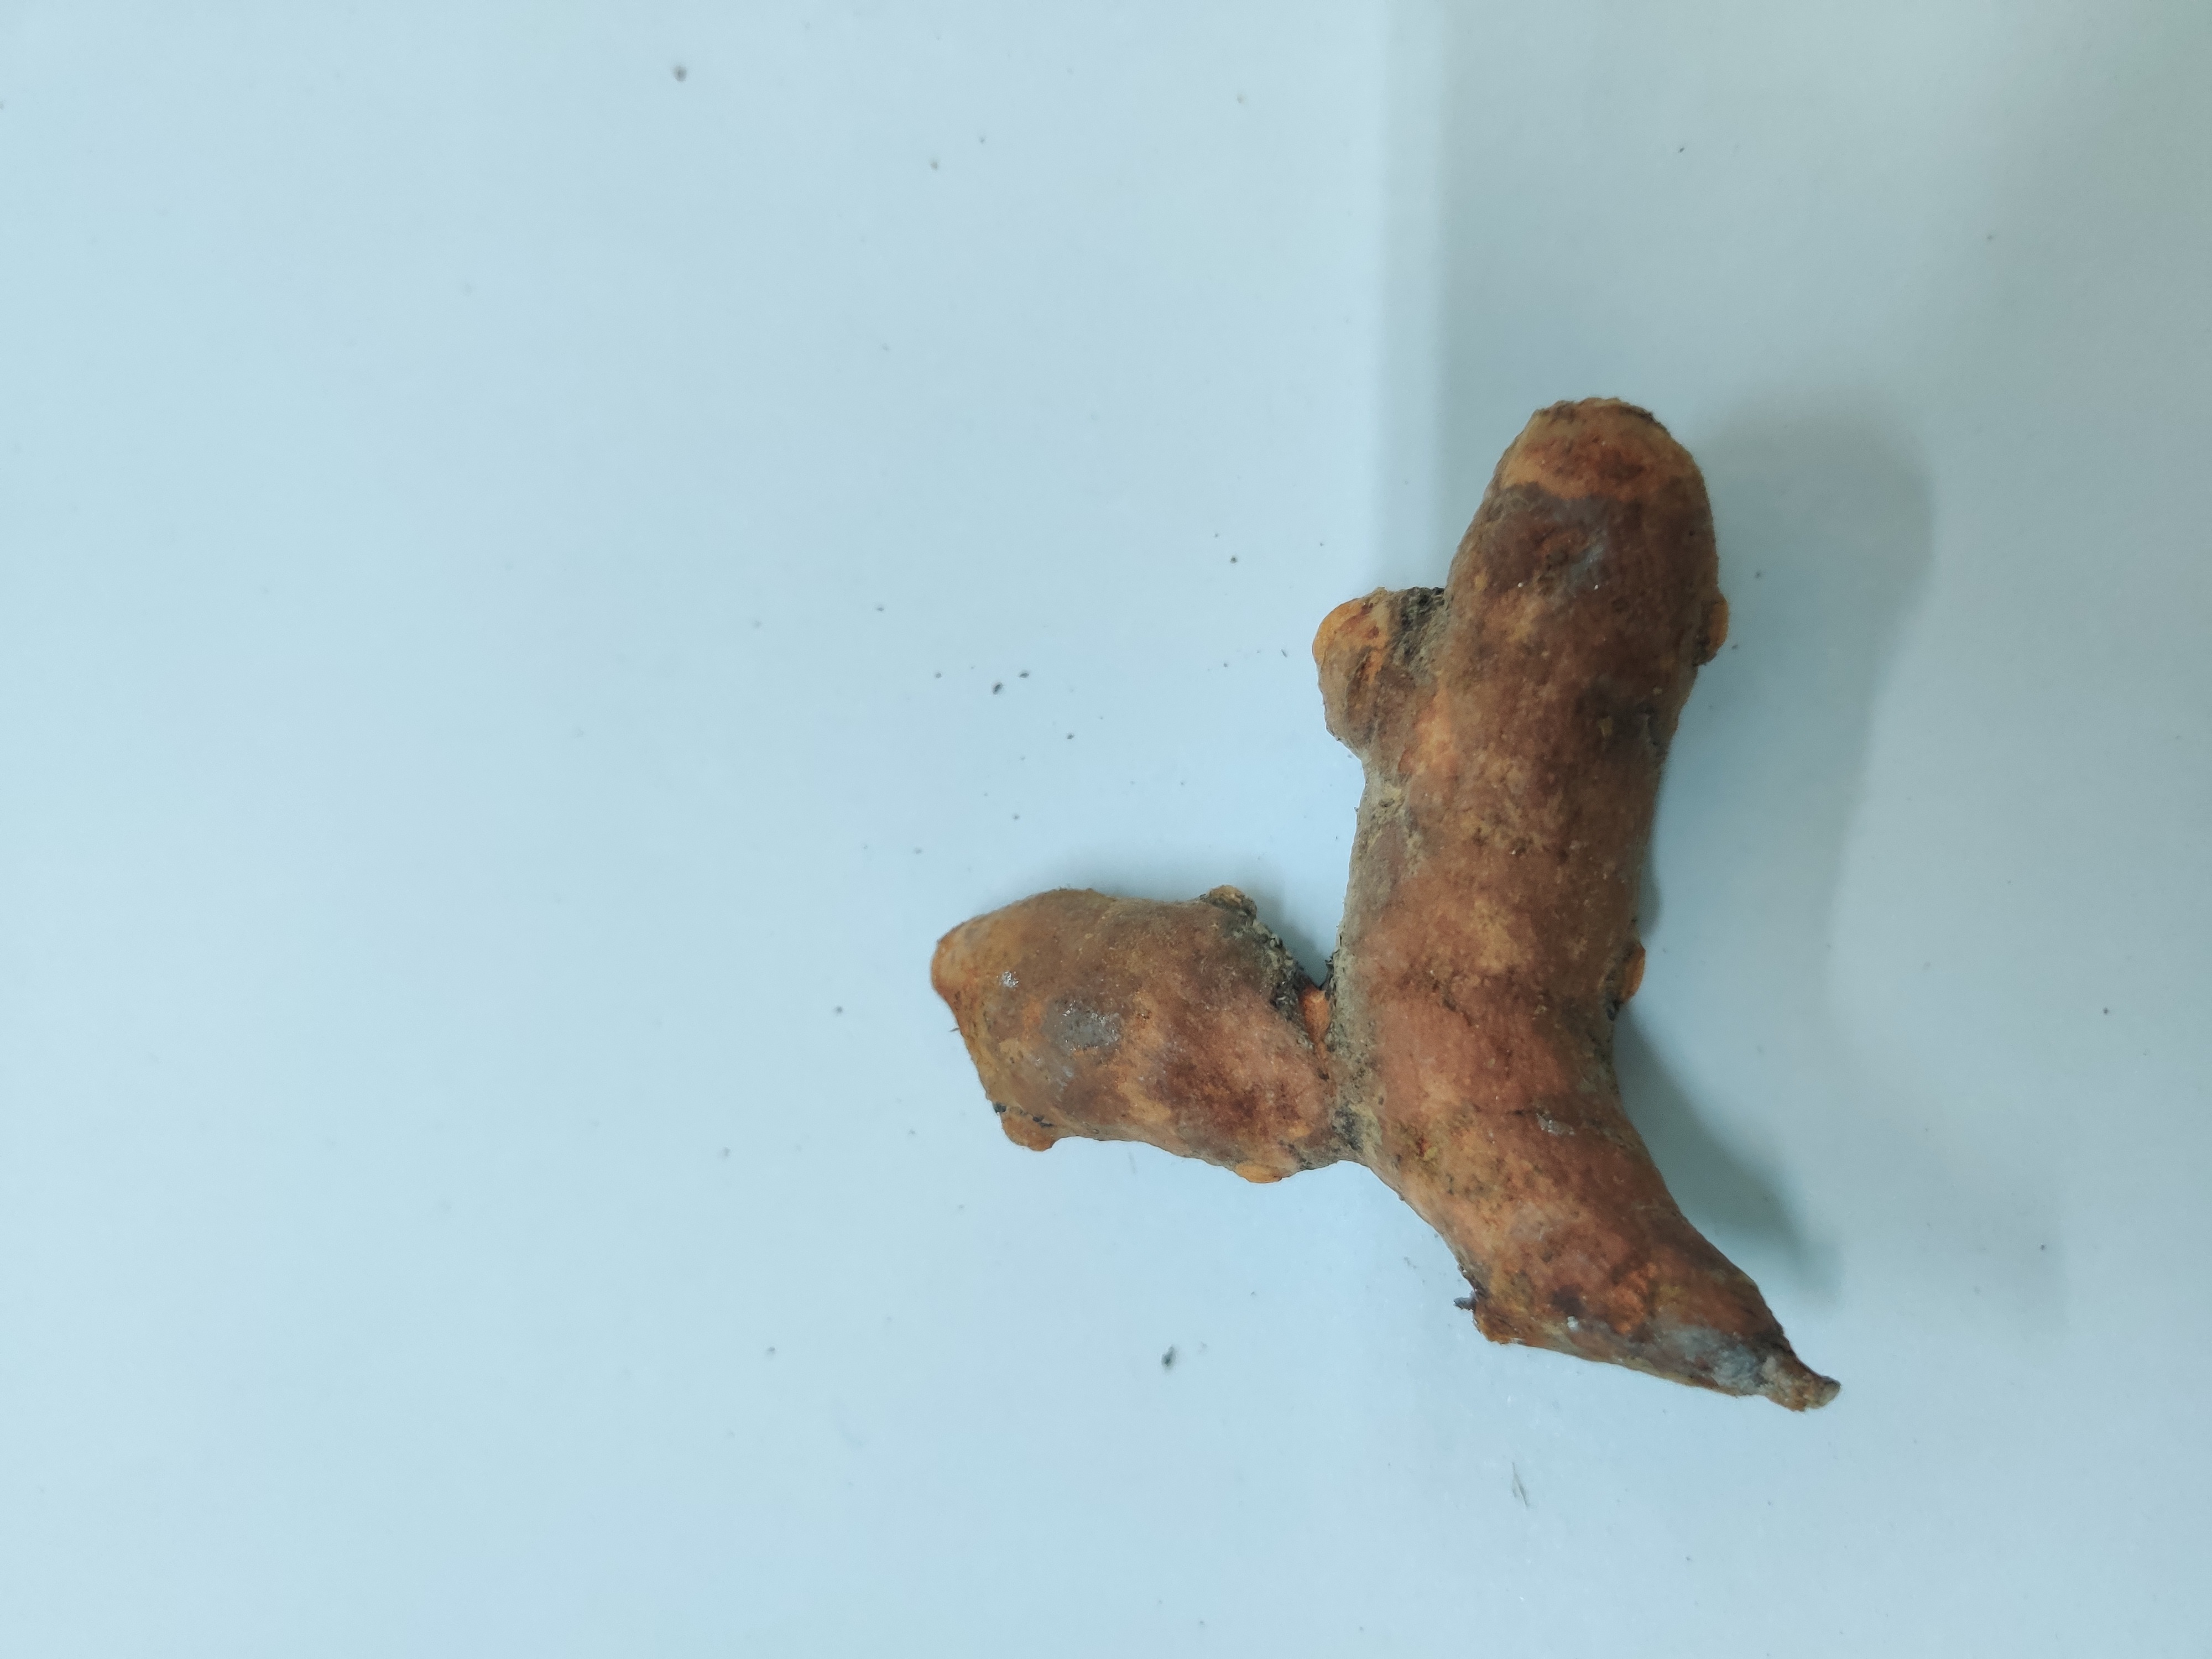
Crop: Turmeric
Condition: Severely Damaged